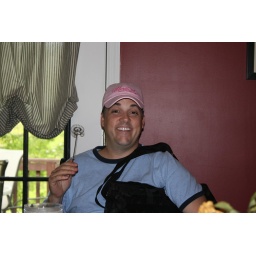
ty gets a box of cards- i get a picture of ty in a PINK hat